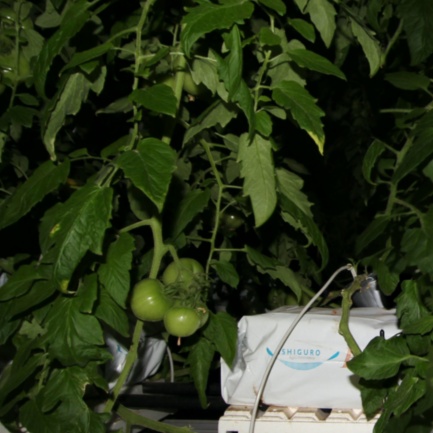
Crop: tomato